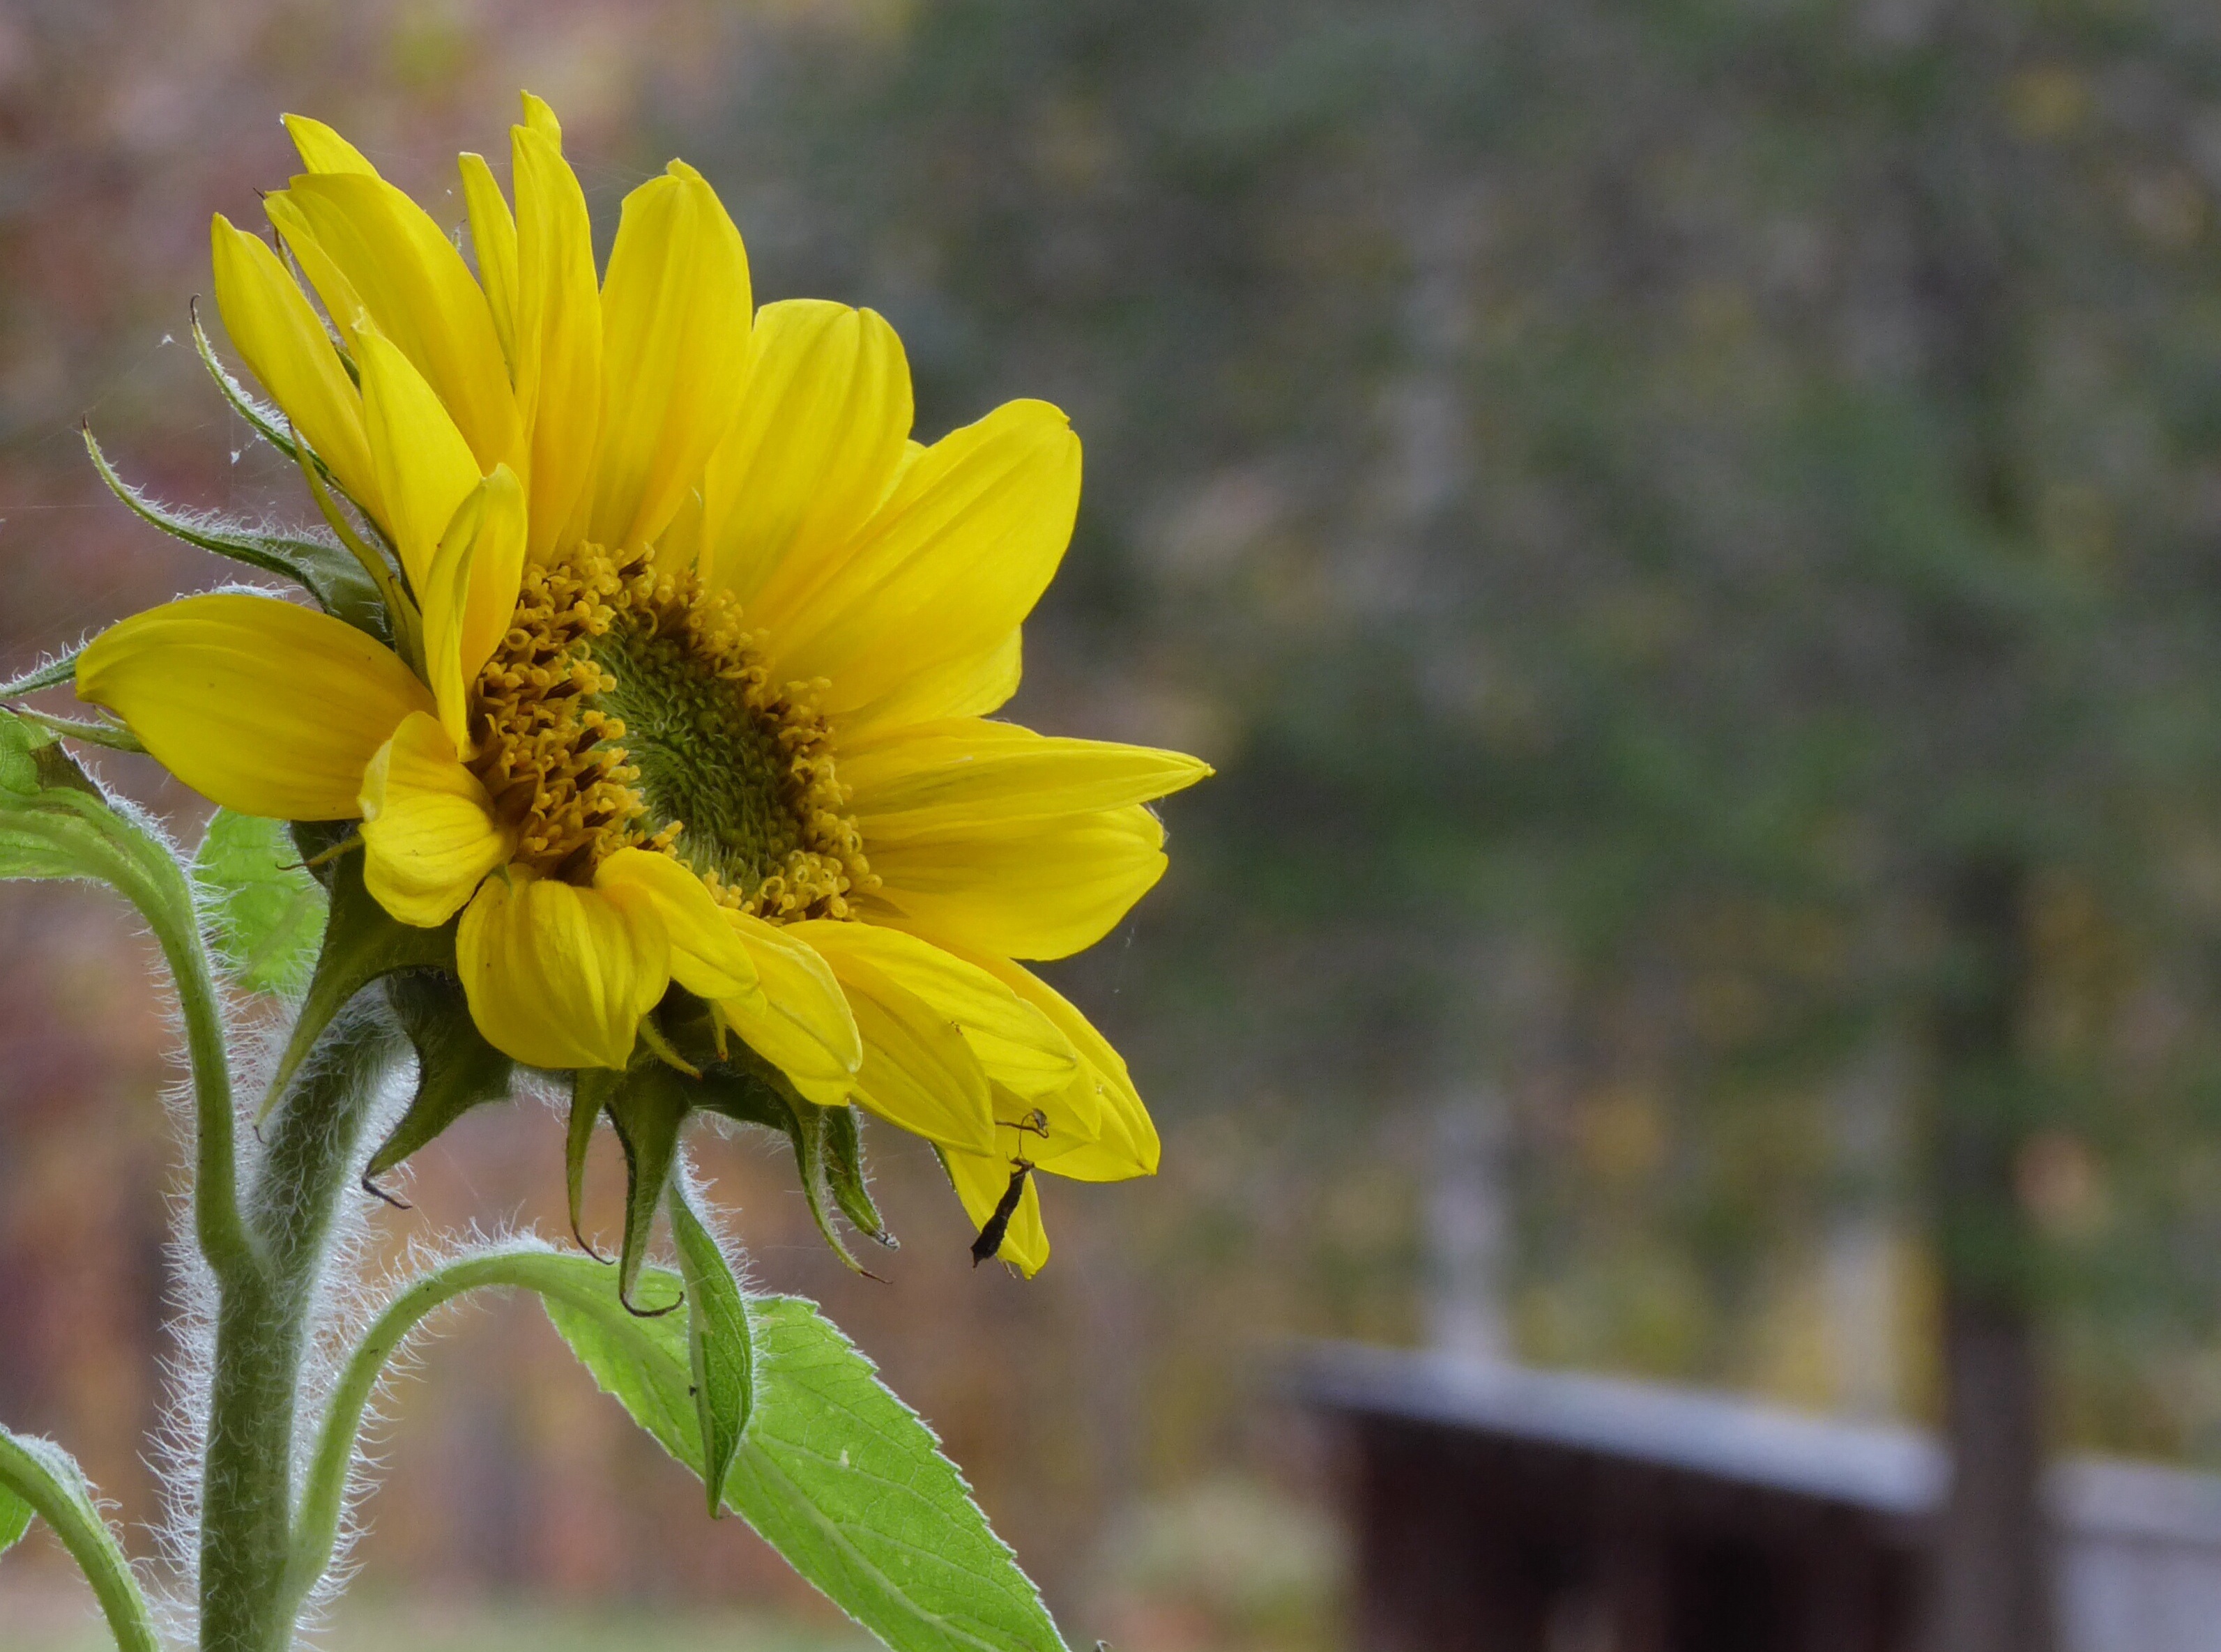
nature, blossom, plant, field, flower, petal, botany, yellow, flora, sunflower, wildflower, macro photography, flowering plant, daisy family, annual plant, plant stem, land plant